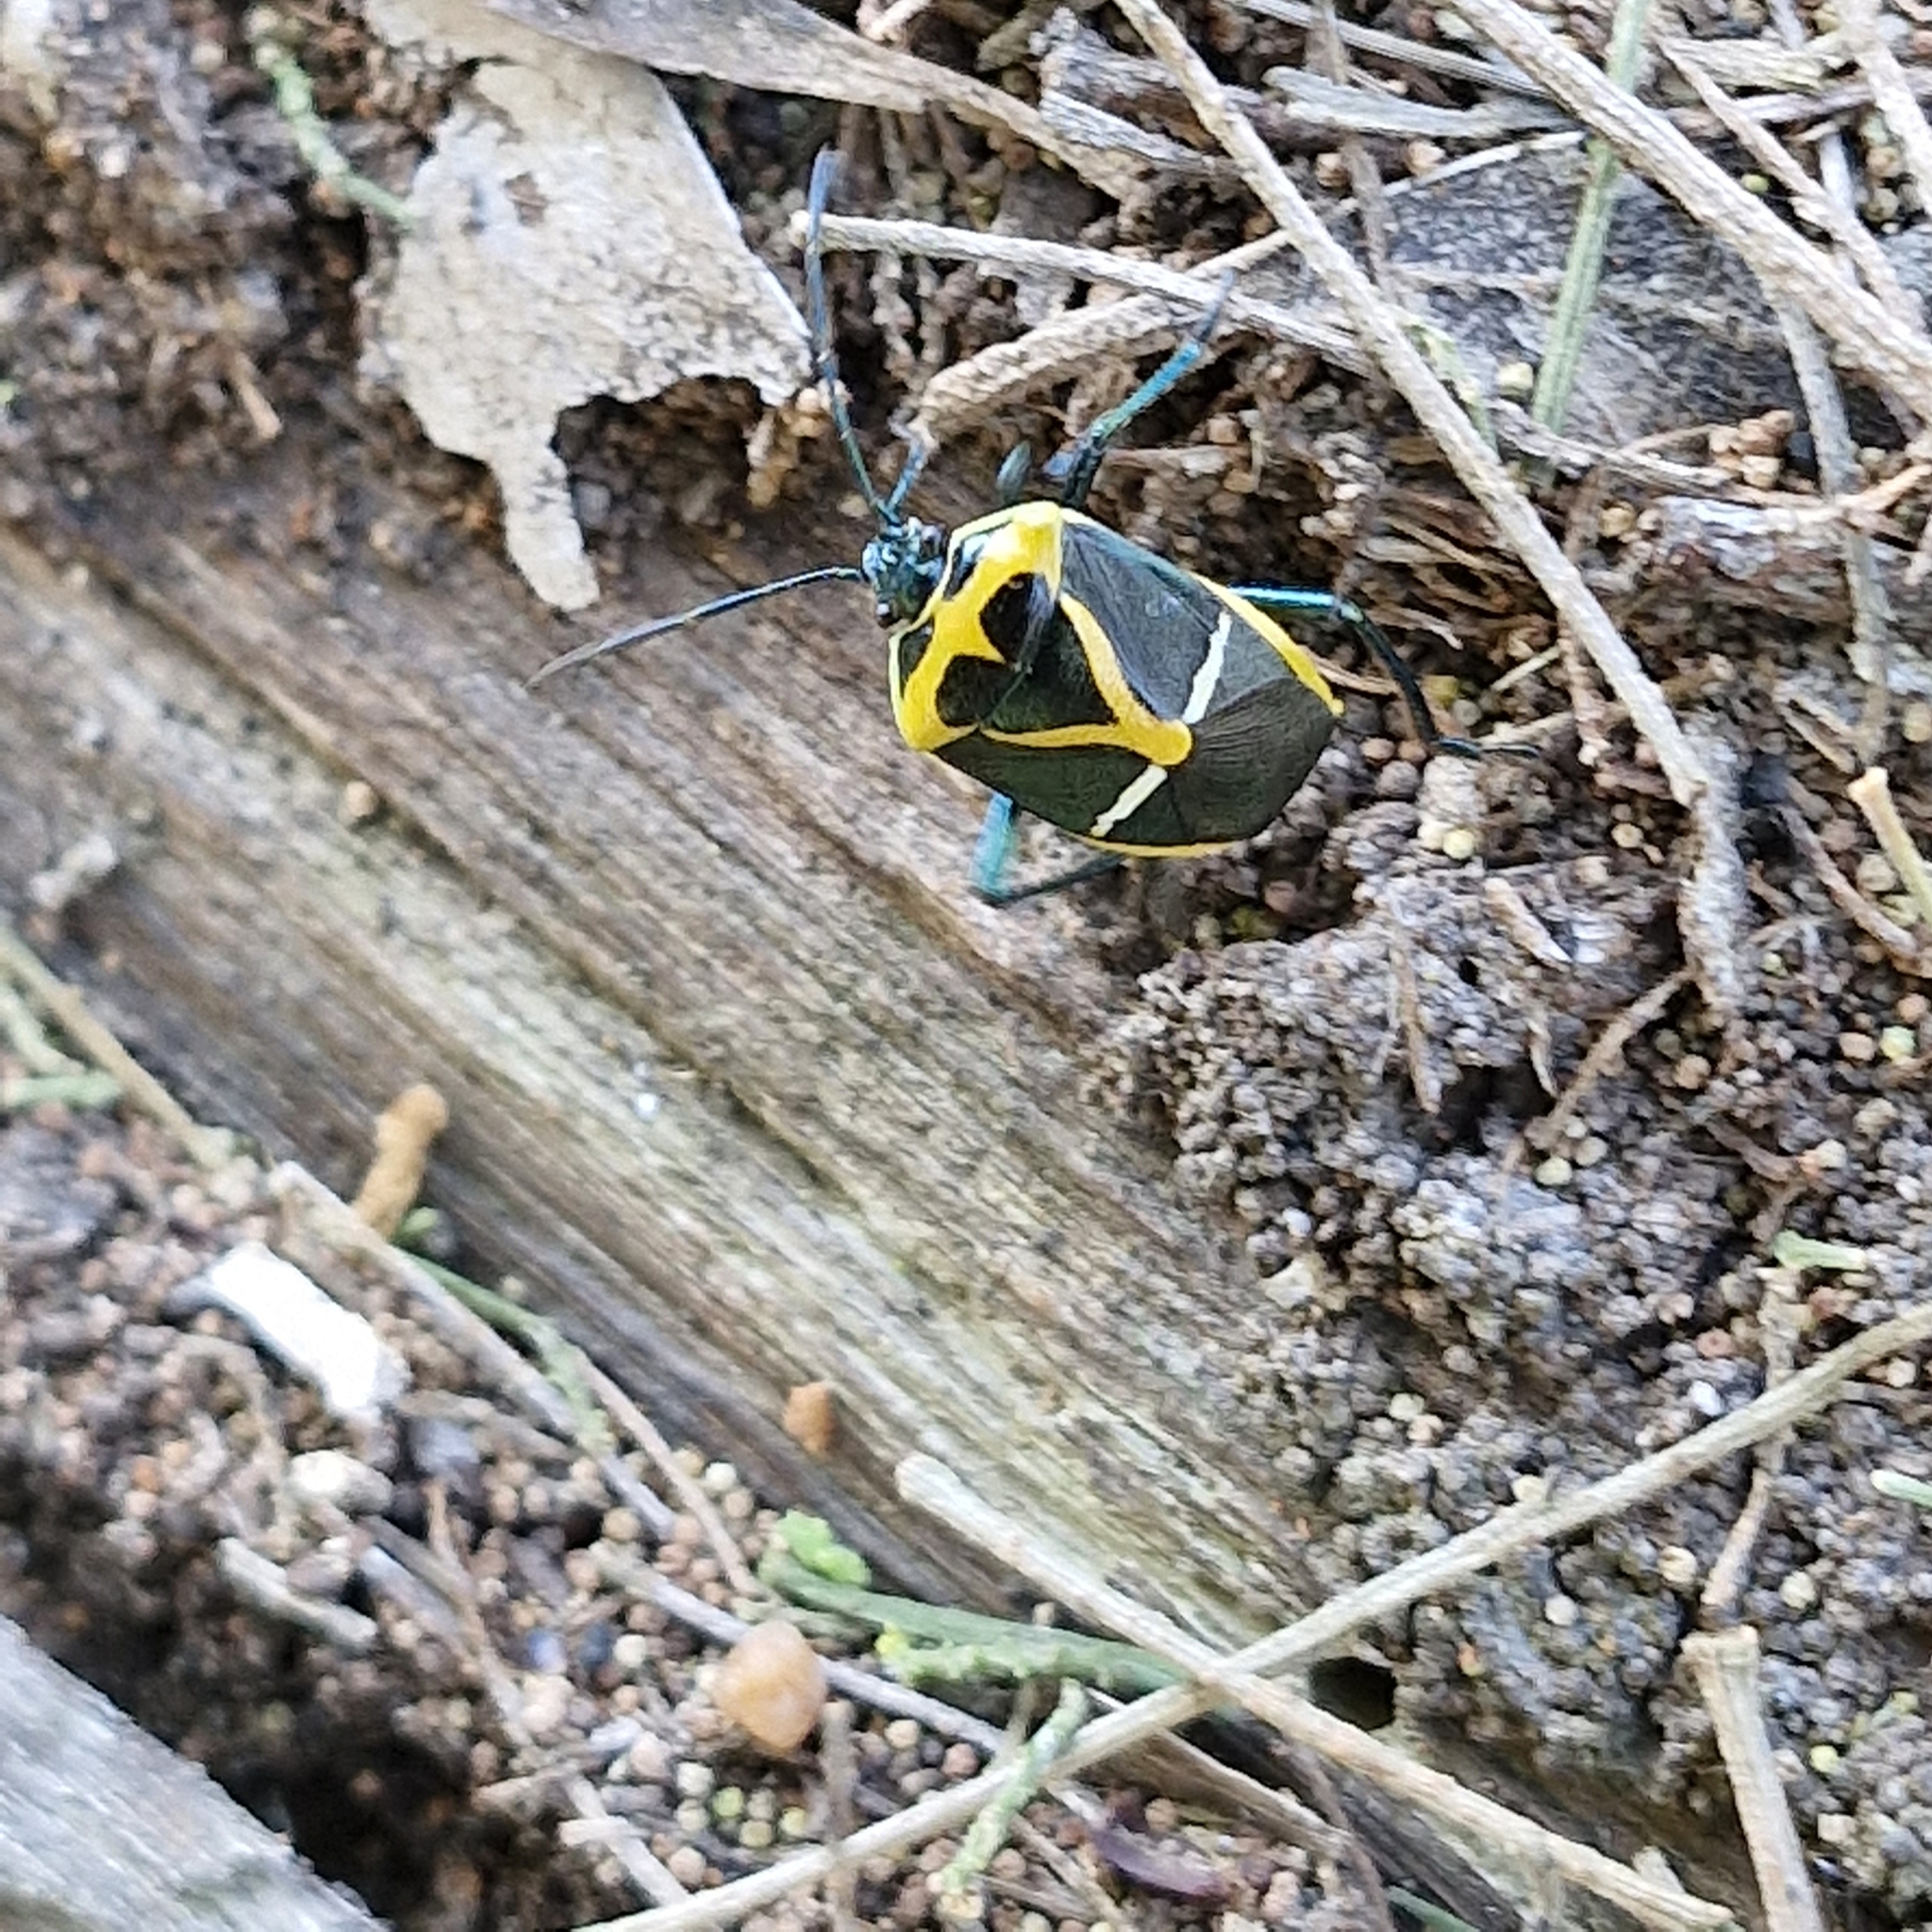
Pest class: stink_bug